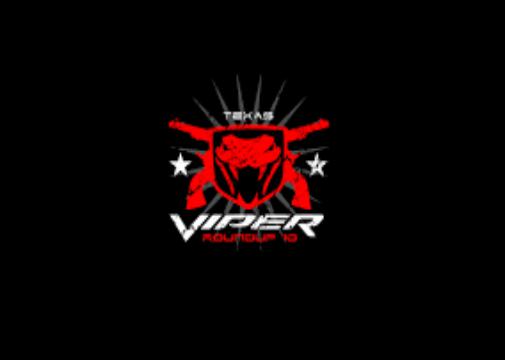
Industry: Transportation